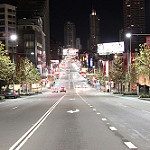
Scene: Outdoor